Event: Nepal Earthquake
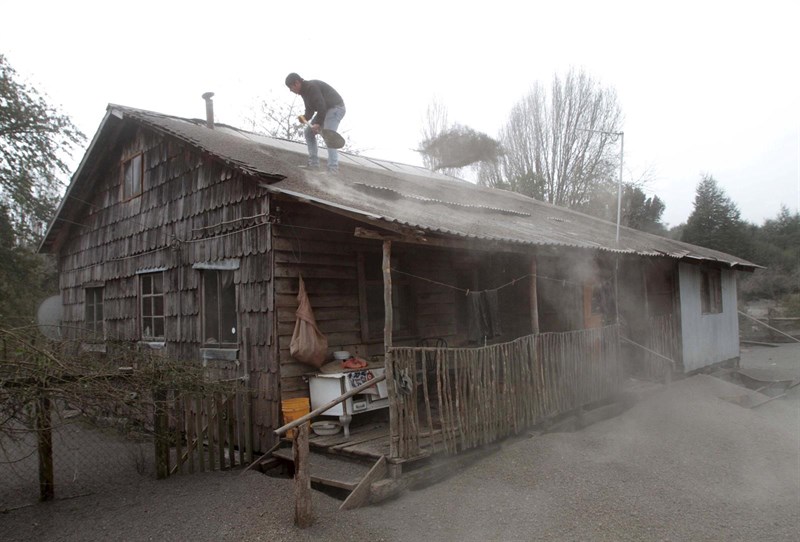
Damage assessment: no_damage